Miss Grand Nigeria 2016

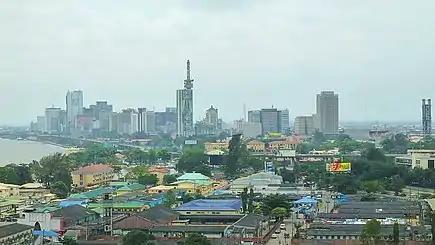
Victoria Island, the host city of the contest

Miss Grand Nigeria 2016 was the second edition of the Miss Grand Nigeria beauty pageant, held on September 11, 2016, at the Victoria Crown Plaza Hotel, Victoria Island, Lagos. Candidates from eighteen states of Nigeria competed for the title and the representative of Edo State, Rachael Onuwa Ikekhuame, was named the winner and received one million Nigerian naira cash prize as a reward. She then represented the country at the Miss Grand International 2016 pageant in Las Vegas, United States, but she was unplaced.